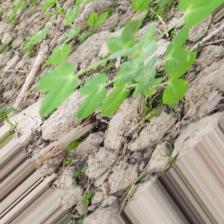
Label: Powdery Mildew